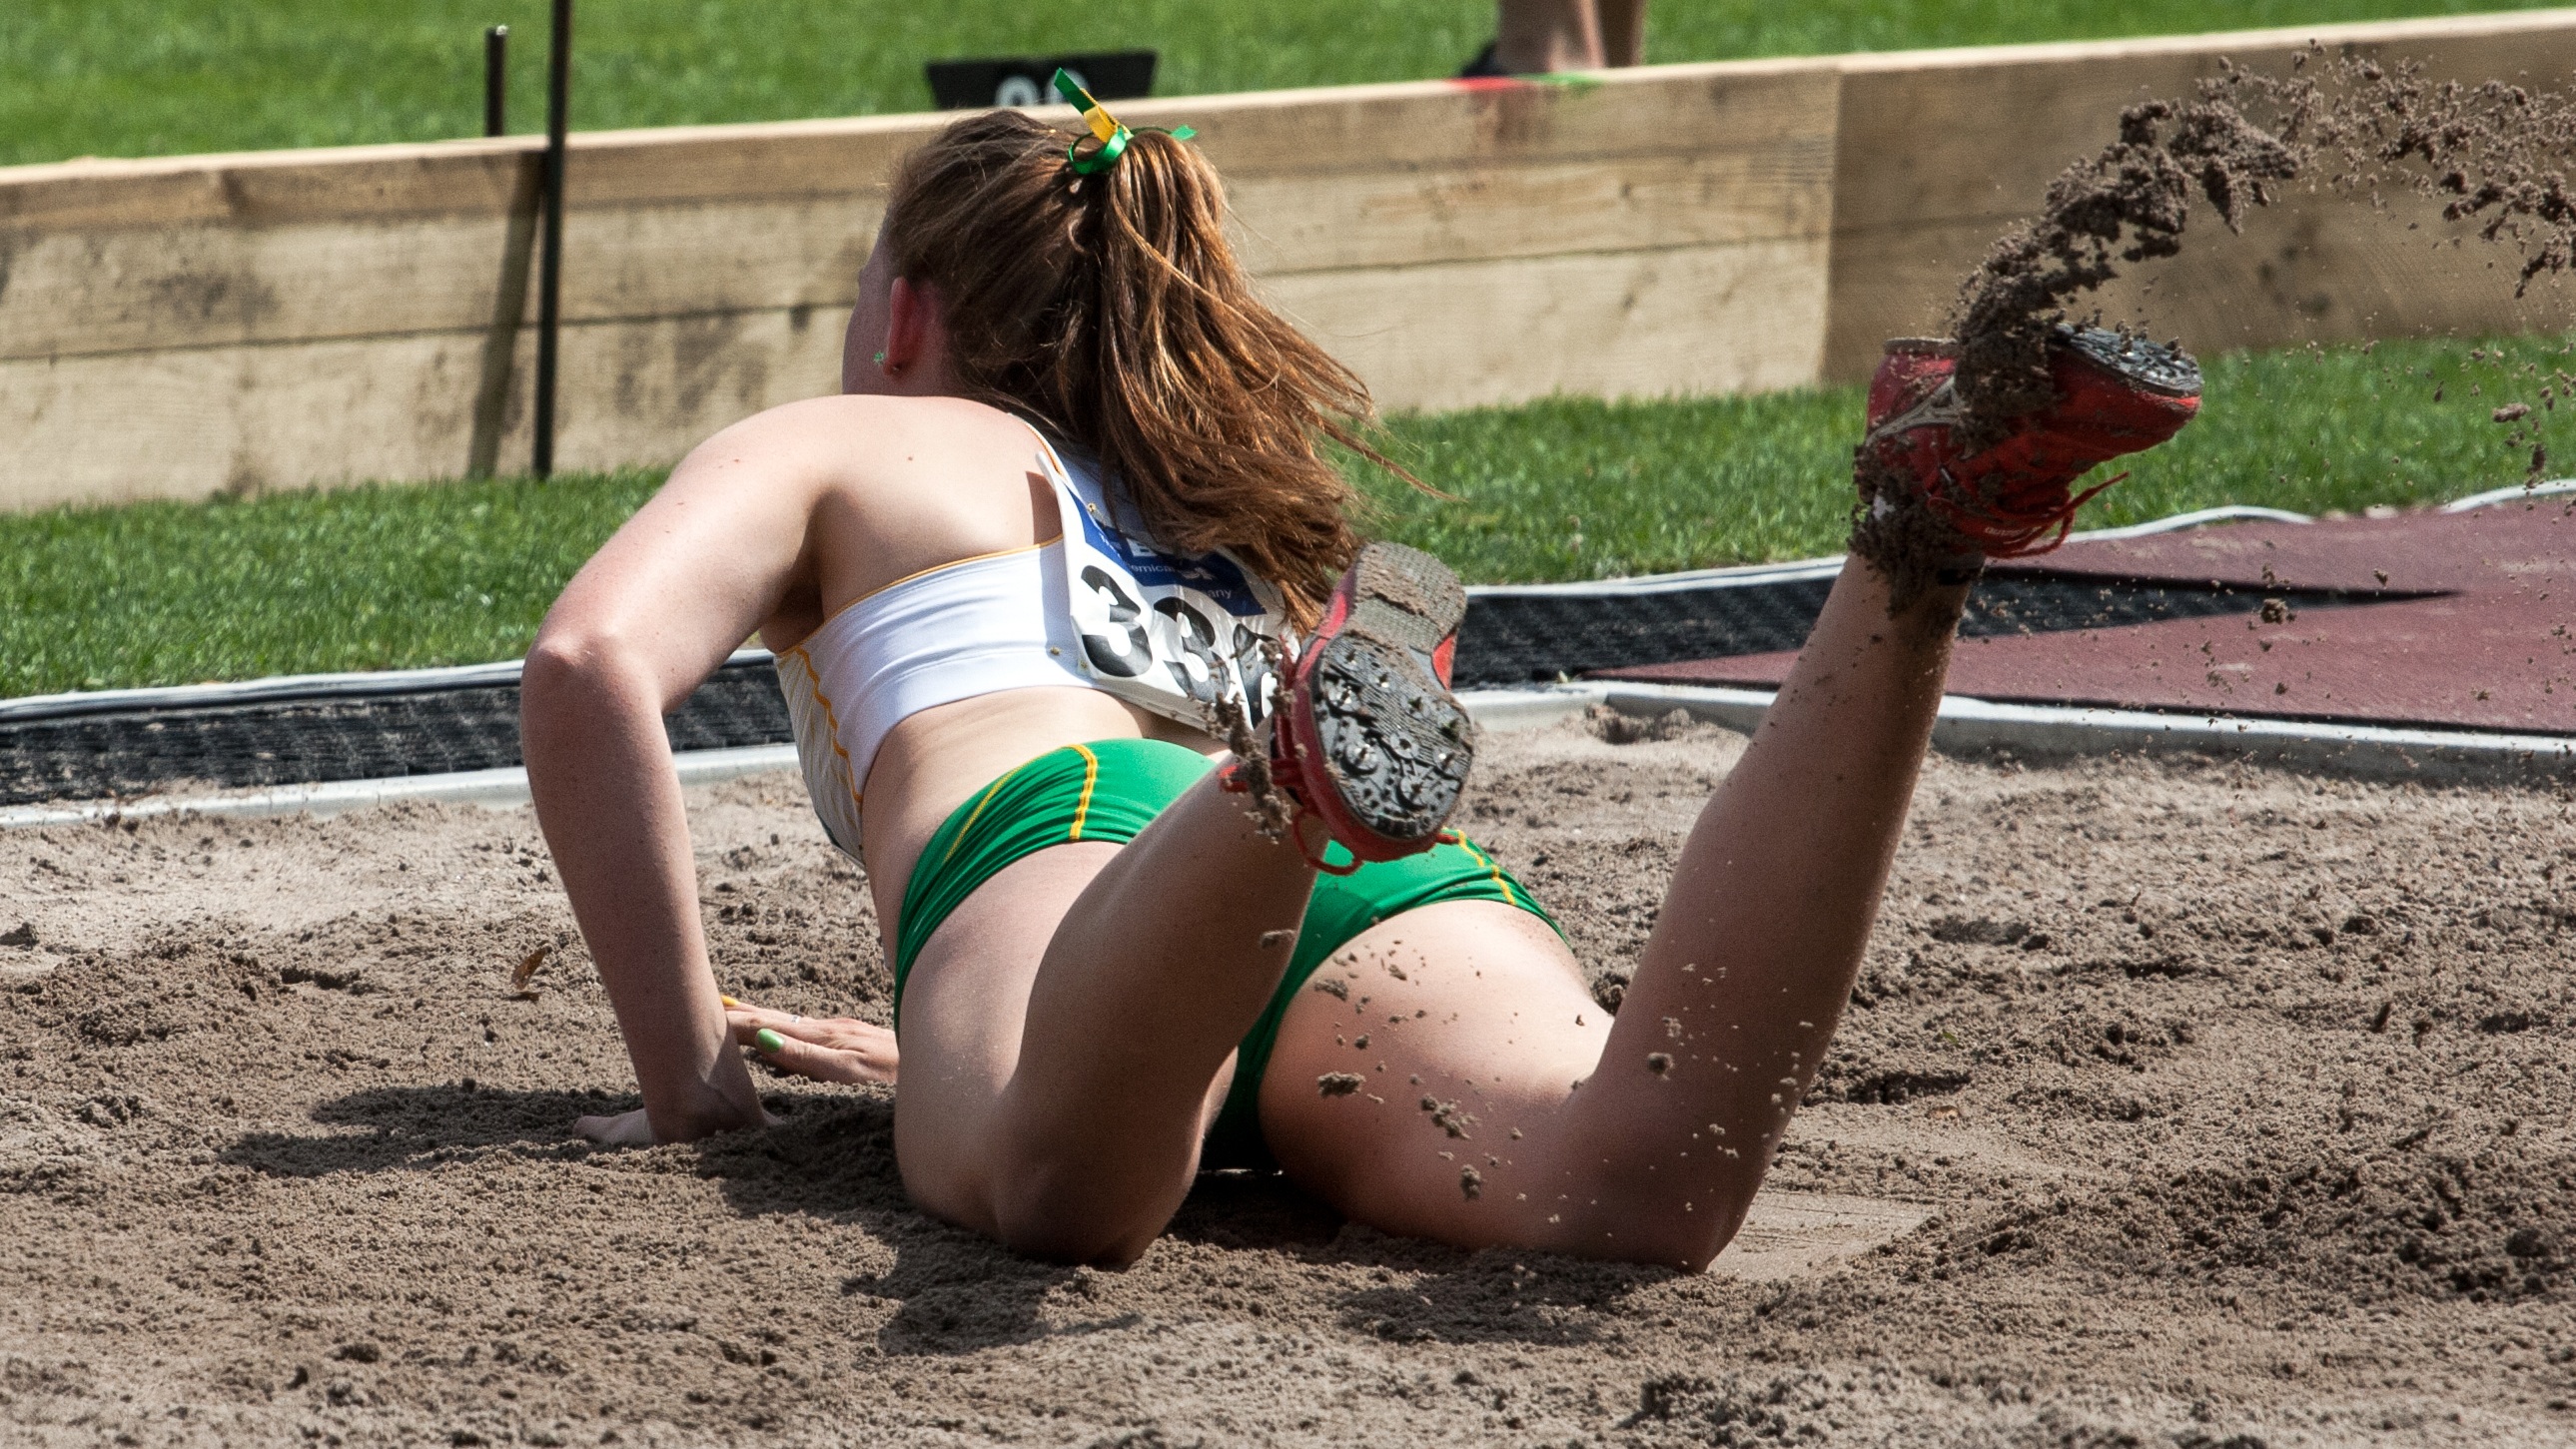
girl, sport, leg, athletics, junior gala mannheim, long jump